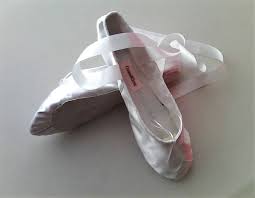
Label: Ballet Flat